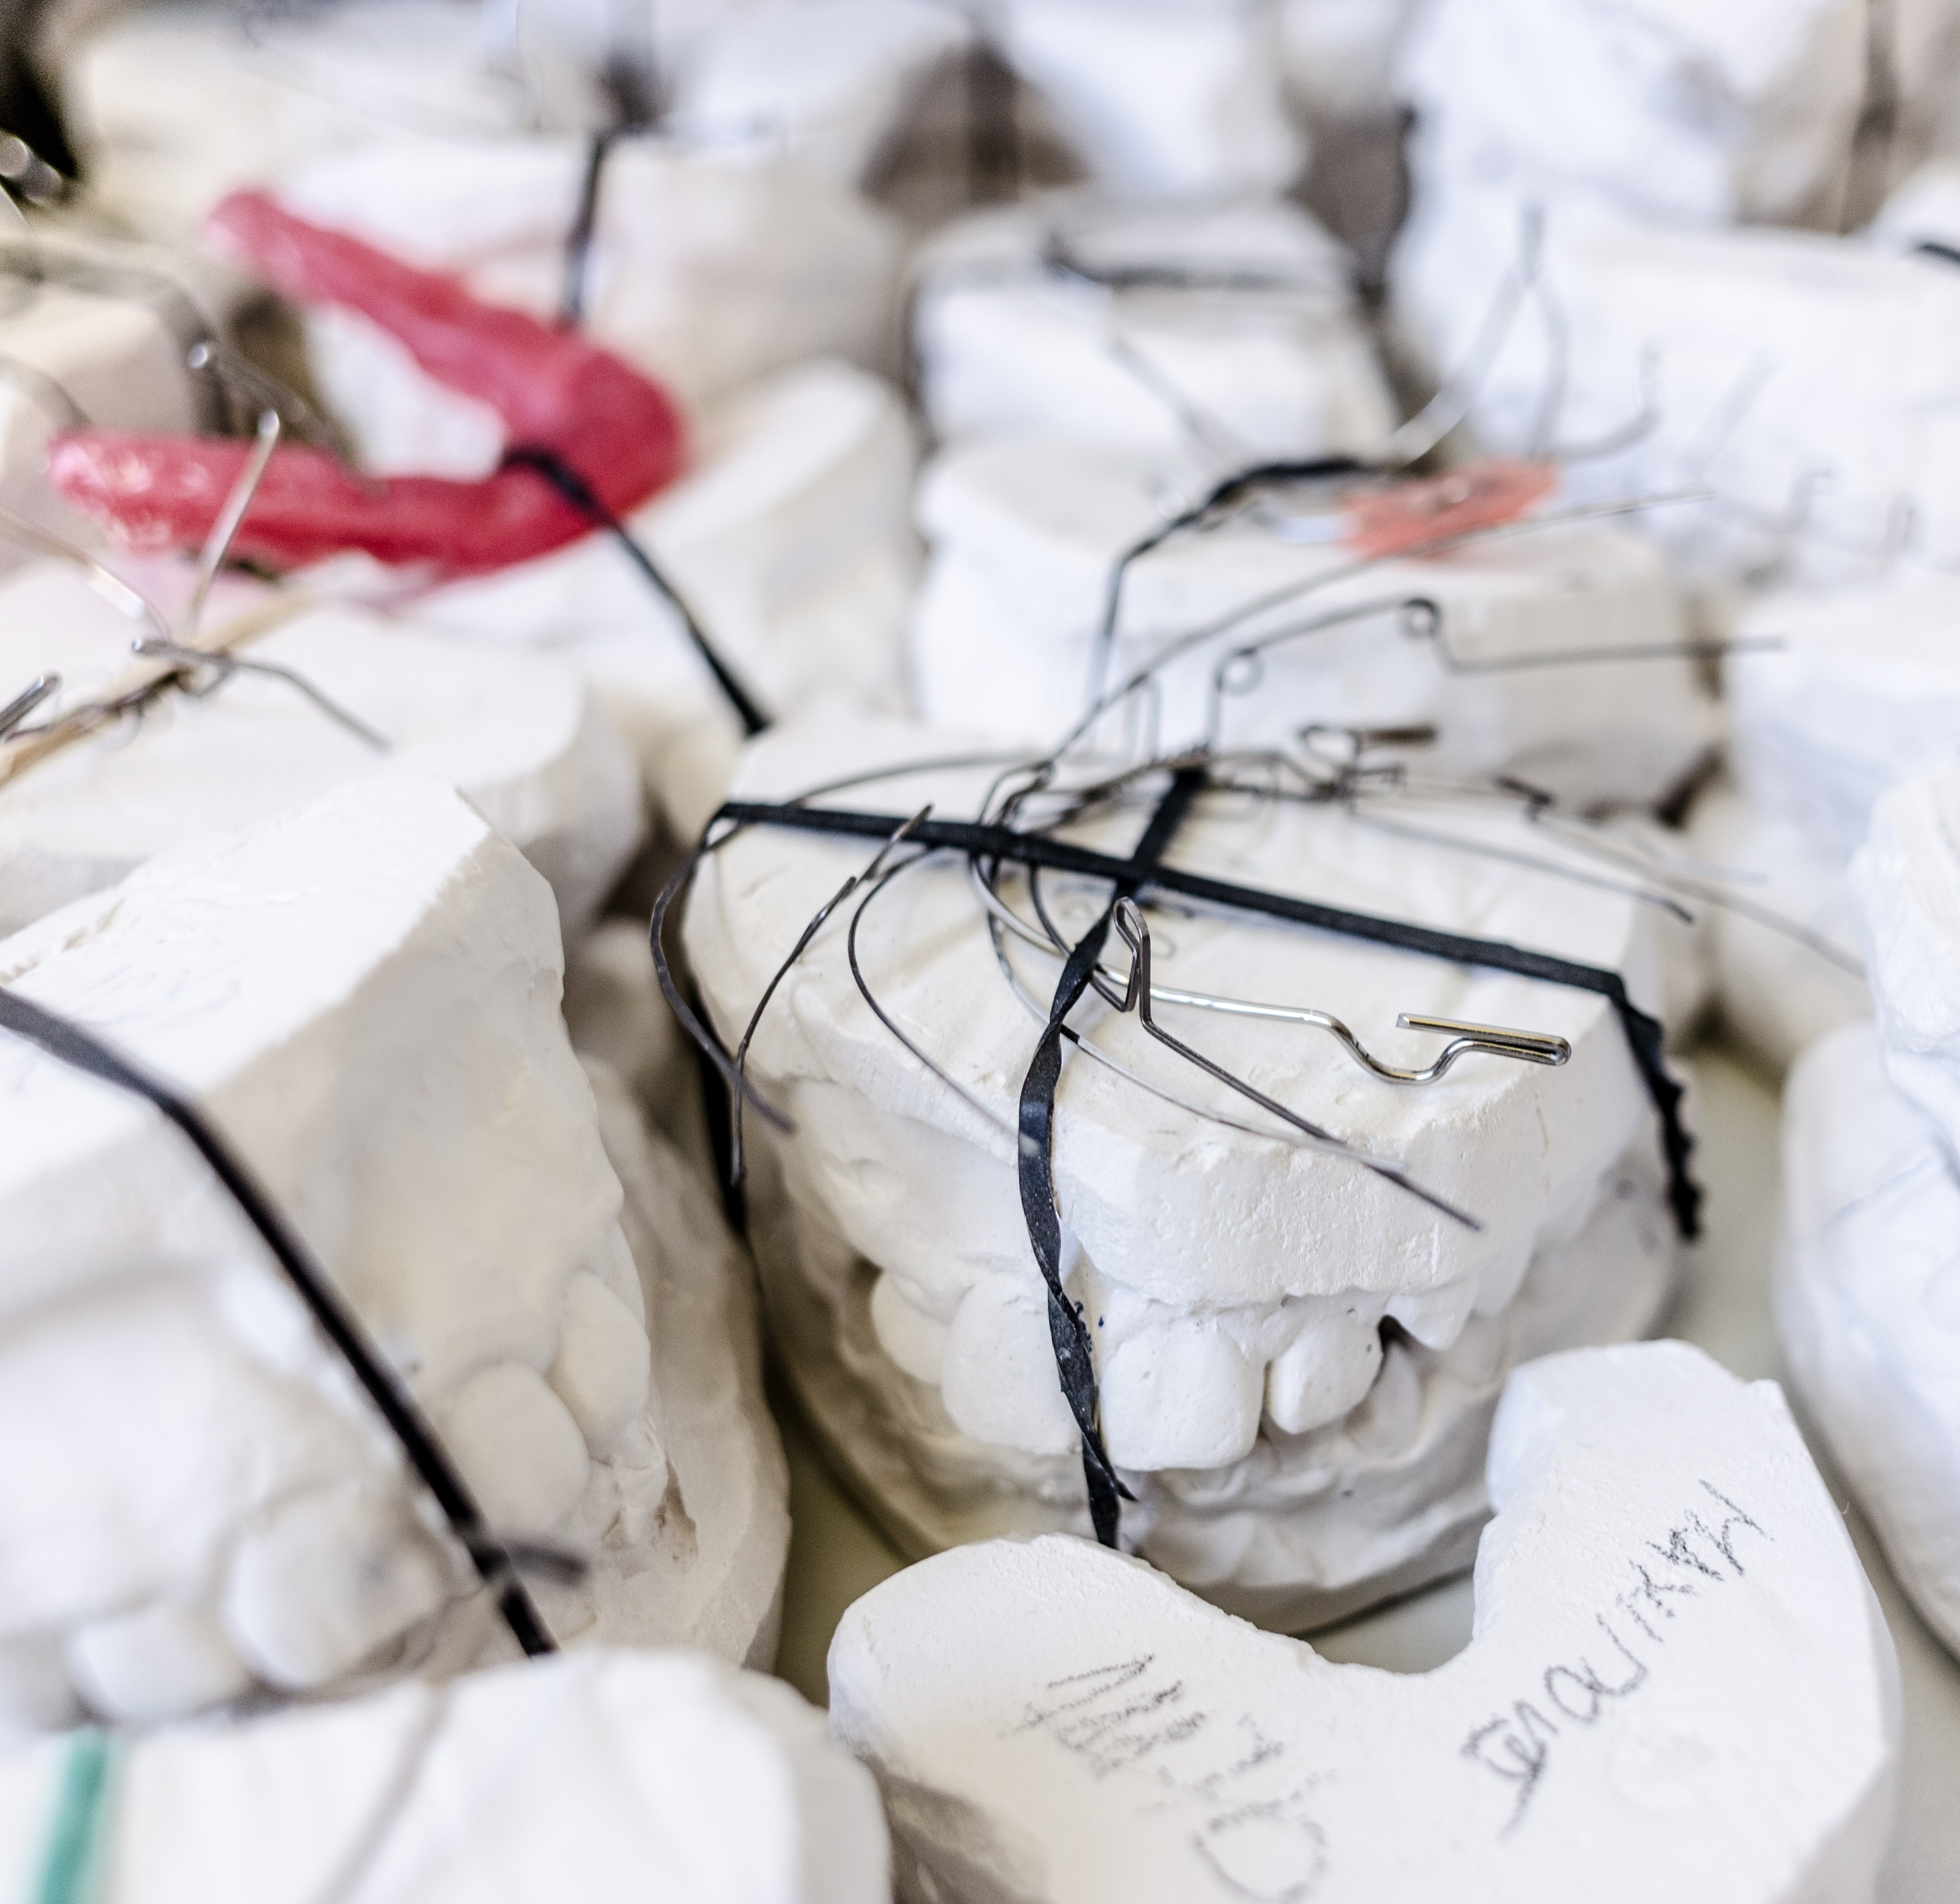
hand, white, pattern, dentist, dental, teeth, models, gypsum, dentistry